Salvatore Biasco

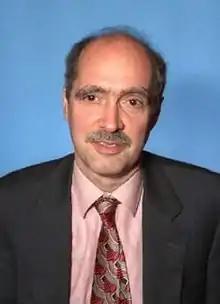
Biasco in 1996

Salvatore Biasco (31 December 1939 – 6 September 2022) was an Italian economist and politician. A member of the Democratic Party of the Left, he served in the Chamber of Deputies from 1996 to 2001.